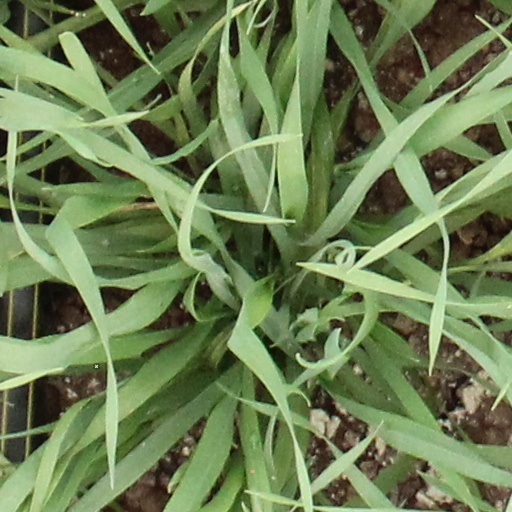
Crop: wheat